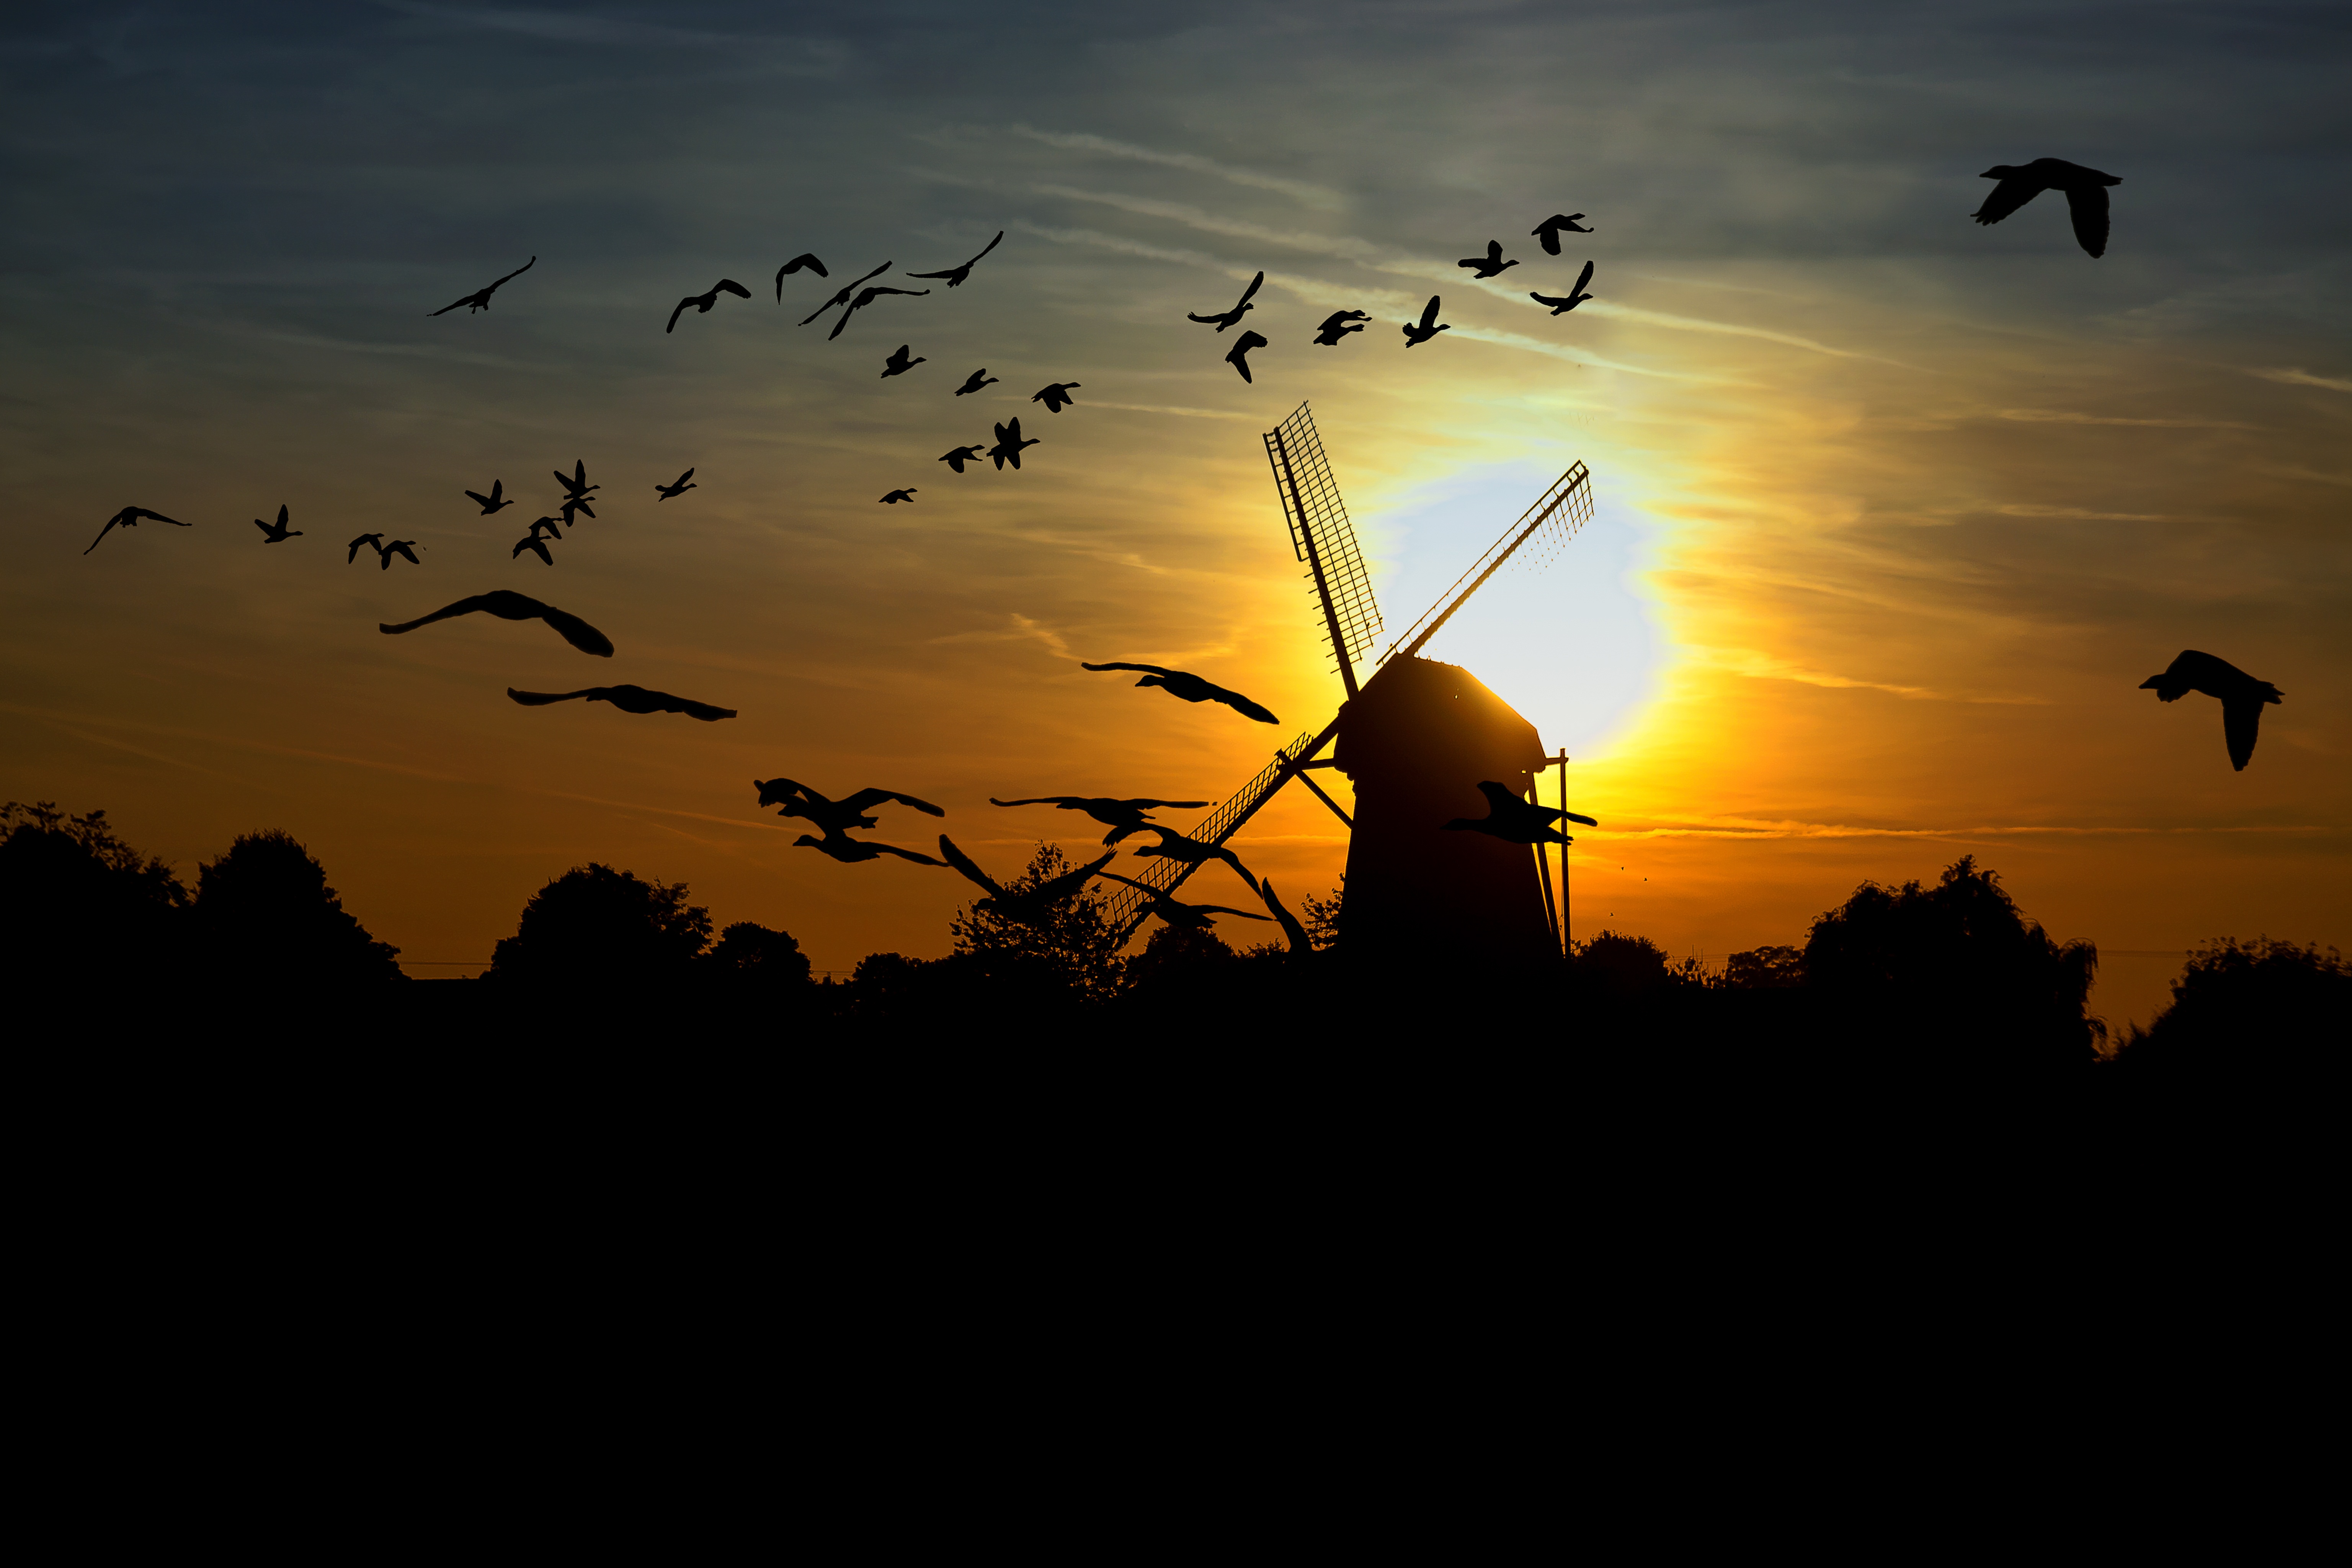
landscape, nature, horizon, silhouette, cloud, sky, sun, sunrise, sunset, sunlight, morning, windmill, wind, building, dawn, atmosphere, flock, fly, dusk, evening, mill, geese, mood, historically, afterglow, bird migration, swarm, flock of birds, migratory birds, animal migration